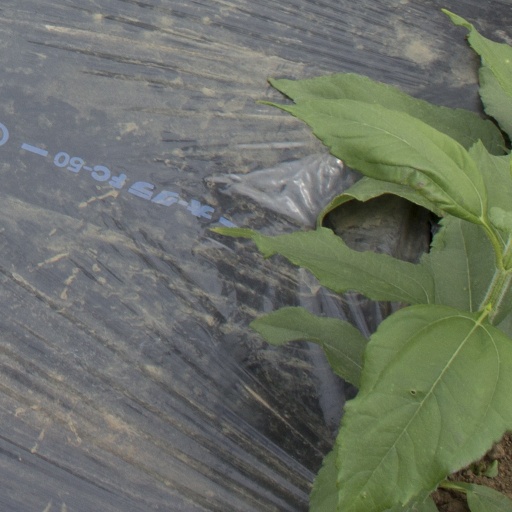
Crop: Jerusalem artichoke